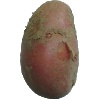
Label: Potato Red 1